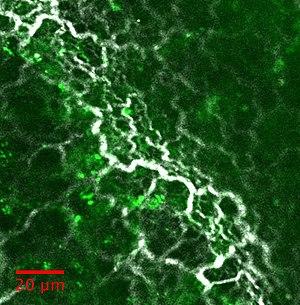
"La microscopie de seconde harmonique, aussi appelée « microscopie par génération de seconde harmonique » est basée sur un effet optique non-linéaire connu sous le nom de génération de seconde harmonique: on la nomme ainsi souvent ""microscopie SHG"". Elle a été établie comme un mécanisme de contraste d'imagerie par microscope, utile pour la visualisation de la structure de certains tissus biologiques ou fonctions cellulaire, mais aussi de certains cristaux ferroélectriques.